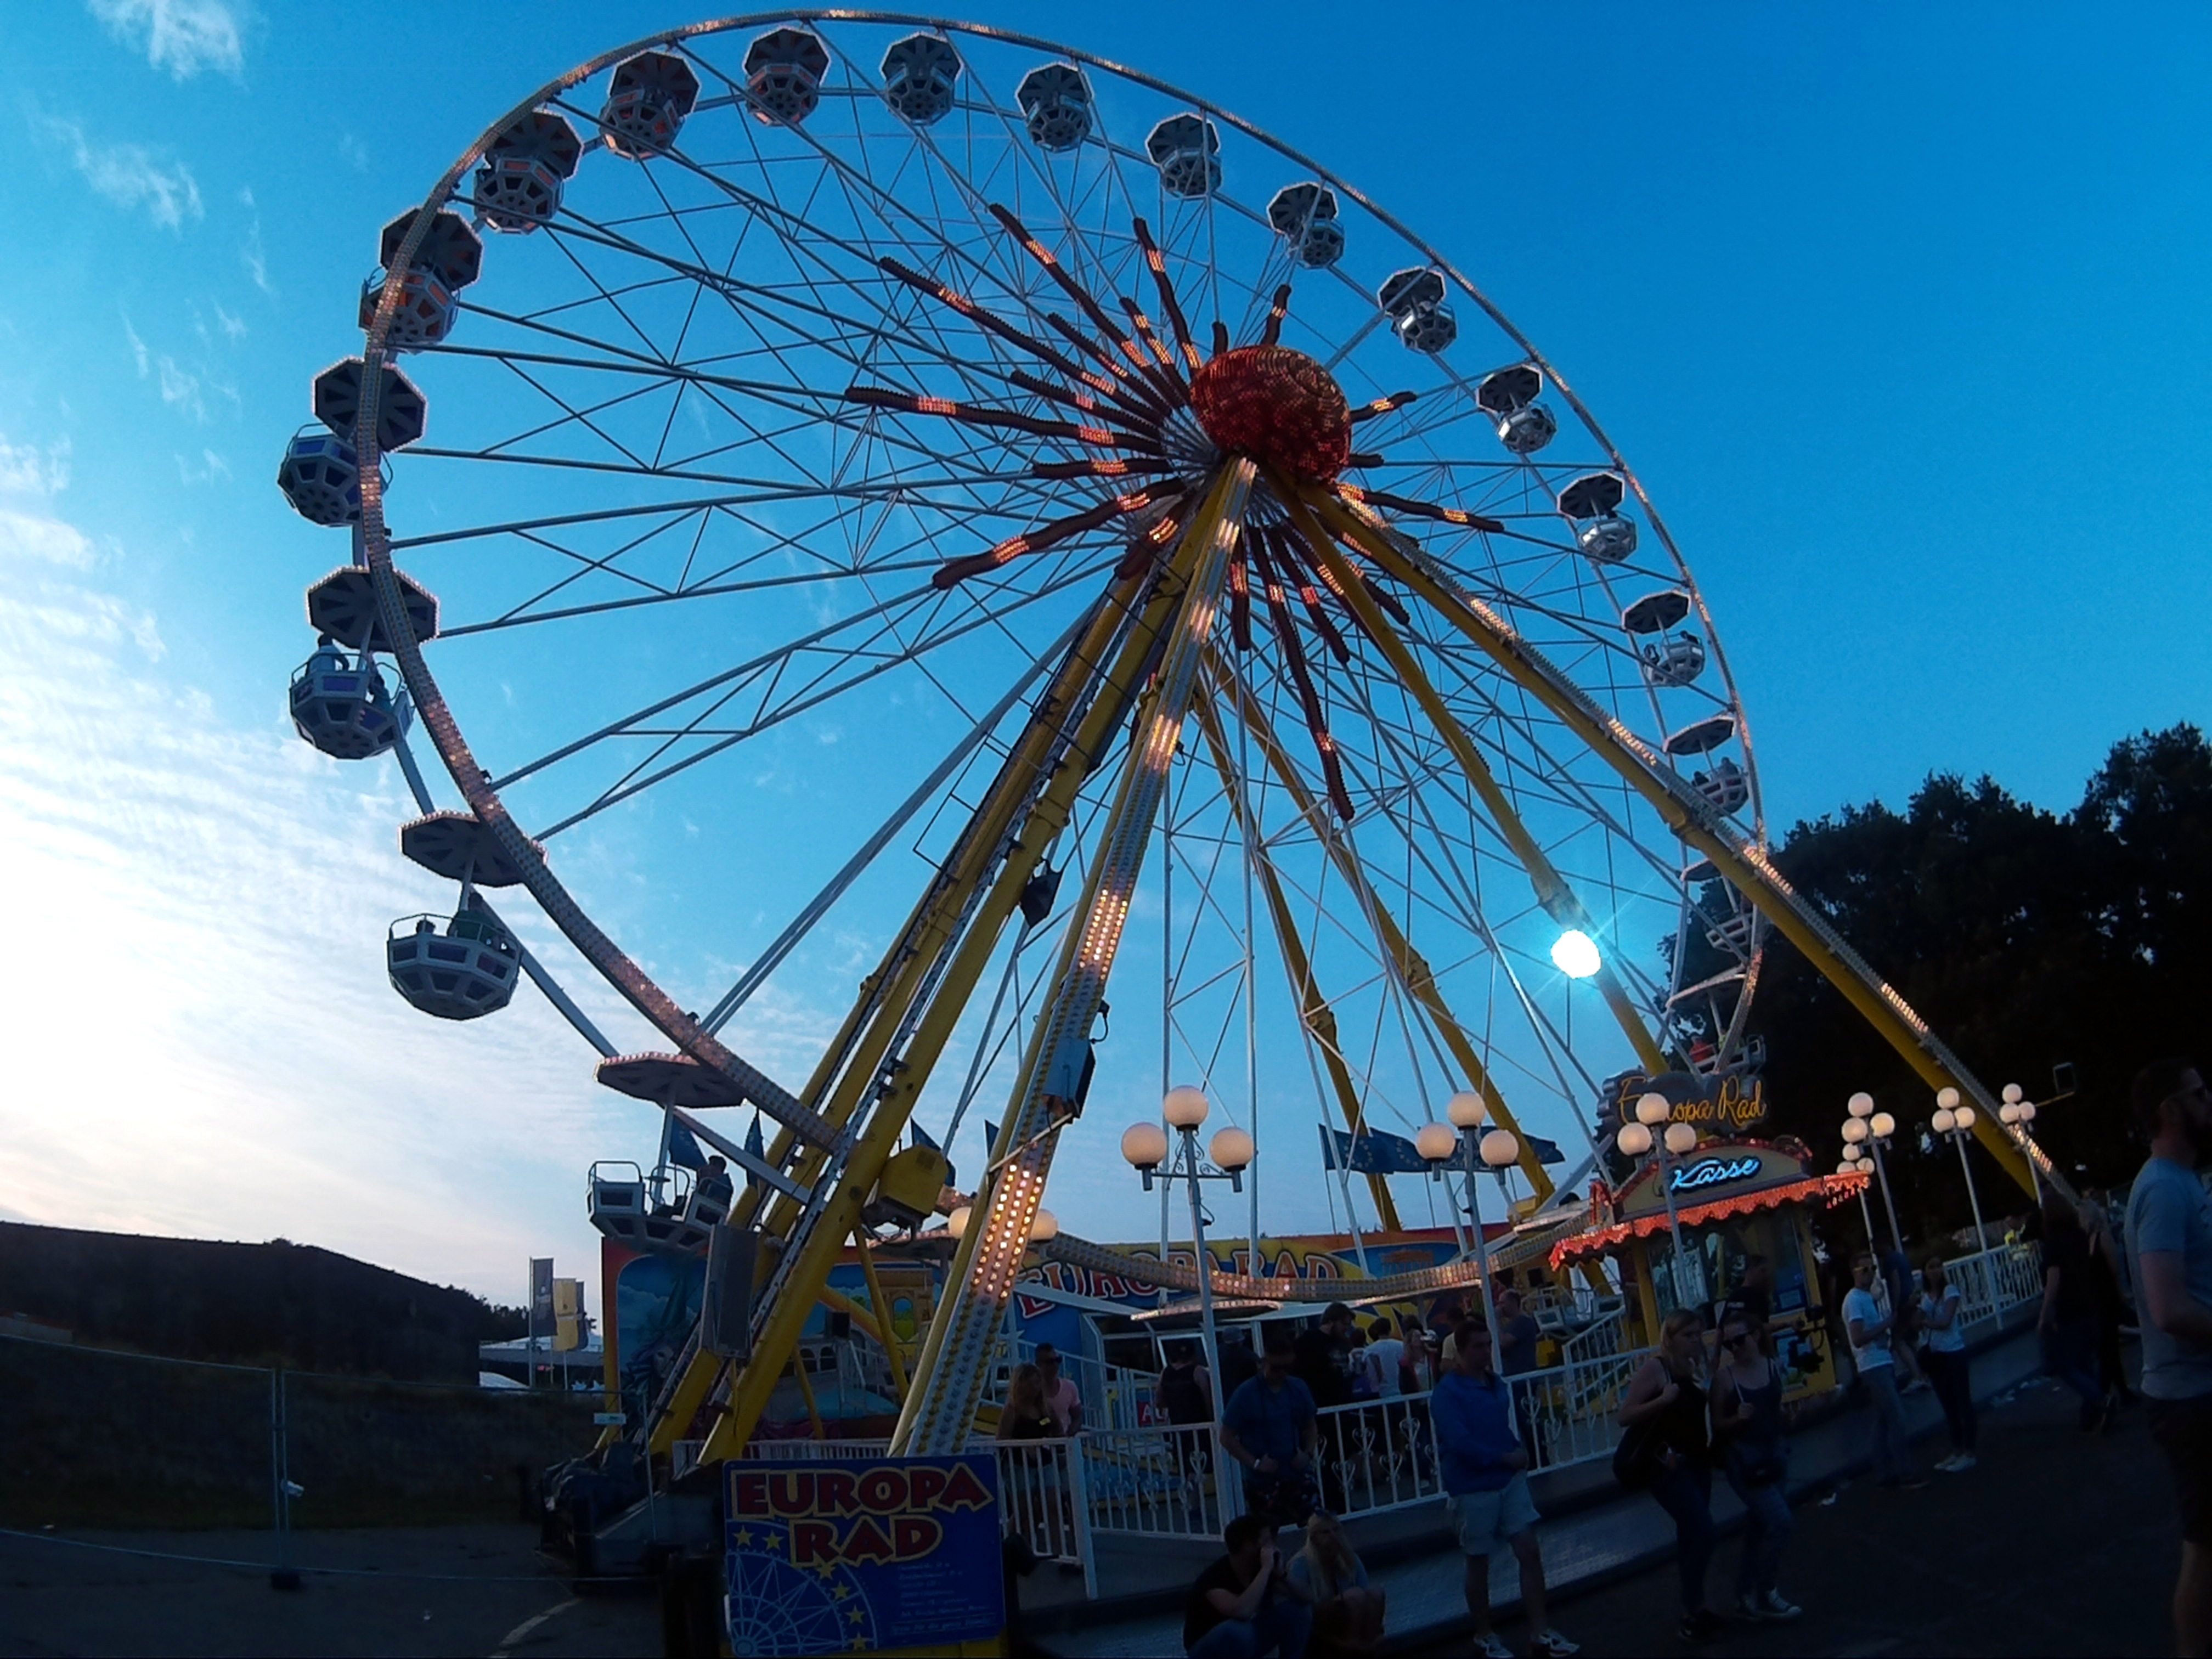
sky, atmosphere, recreation, dusk, celebration, twilight, ferris wheel, amusement park, park, ride, carousel, thrill, fairground, festival, germany, tourist attraction, gondolas, fair, entertainment, pleasure, abendstimmung, year market, amusement ride, outdoor recreation